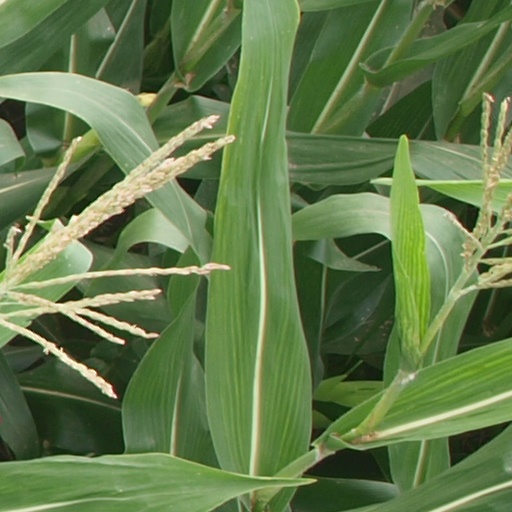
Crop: maize; corn